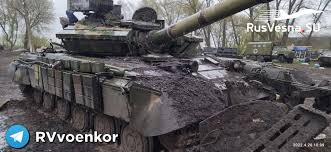
Label: Tank